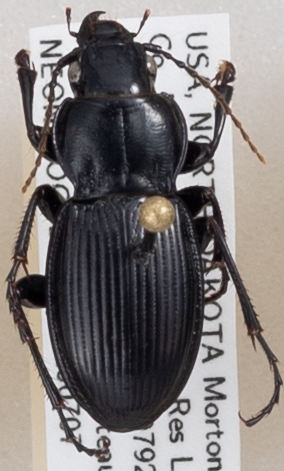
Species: Cyclotrachelus torvus
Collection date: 2020-07-07
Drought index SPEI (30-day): -0.338
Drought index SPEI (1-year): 0.582
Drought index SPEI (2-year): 1.25